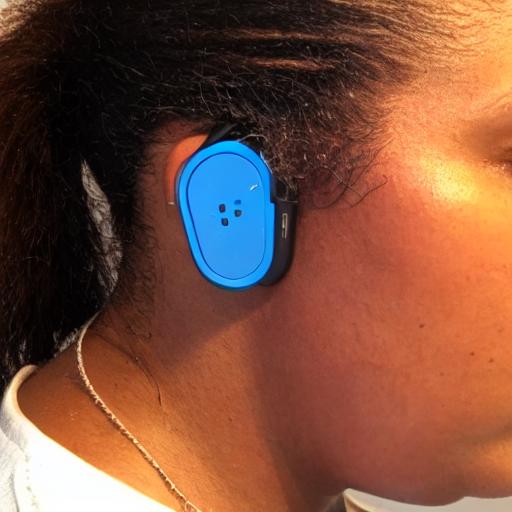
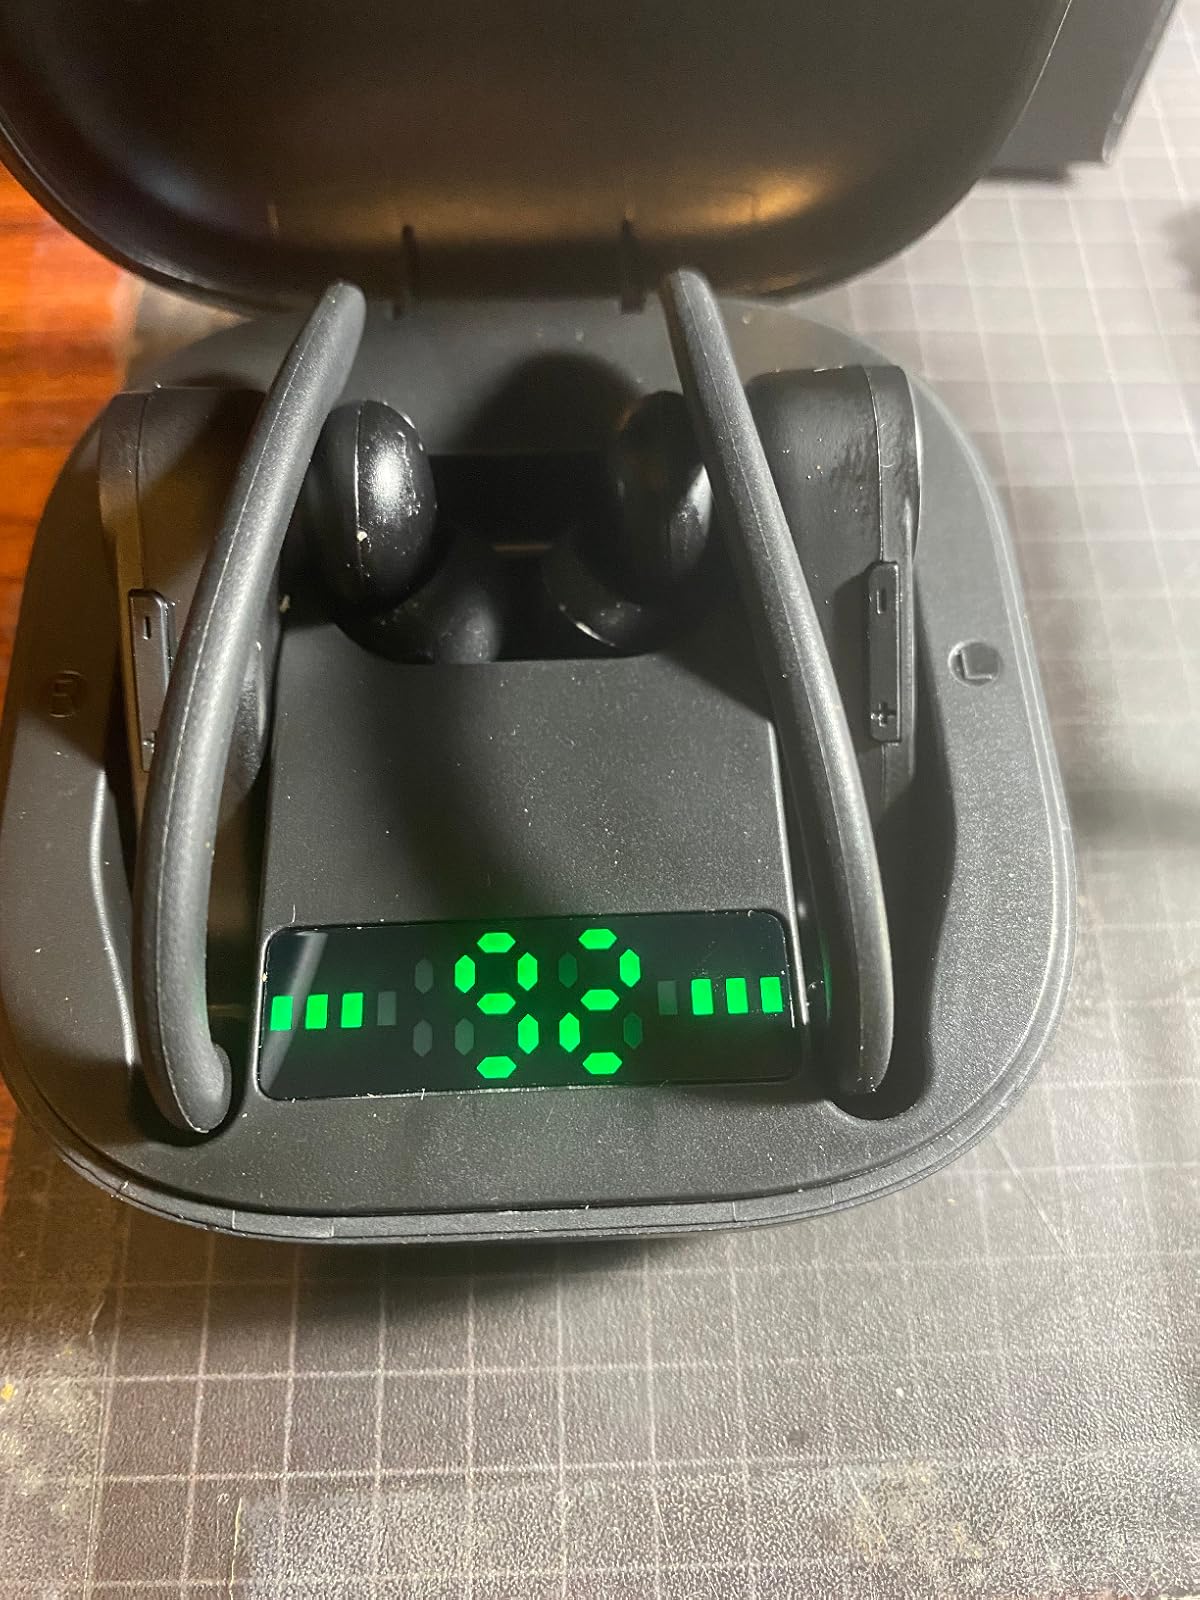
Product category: earbuds
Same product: no